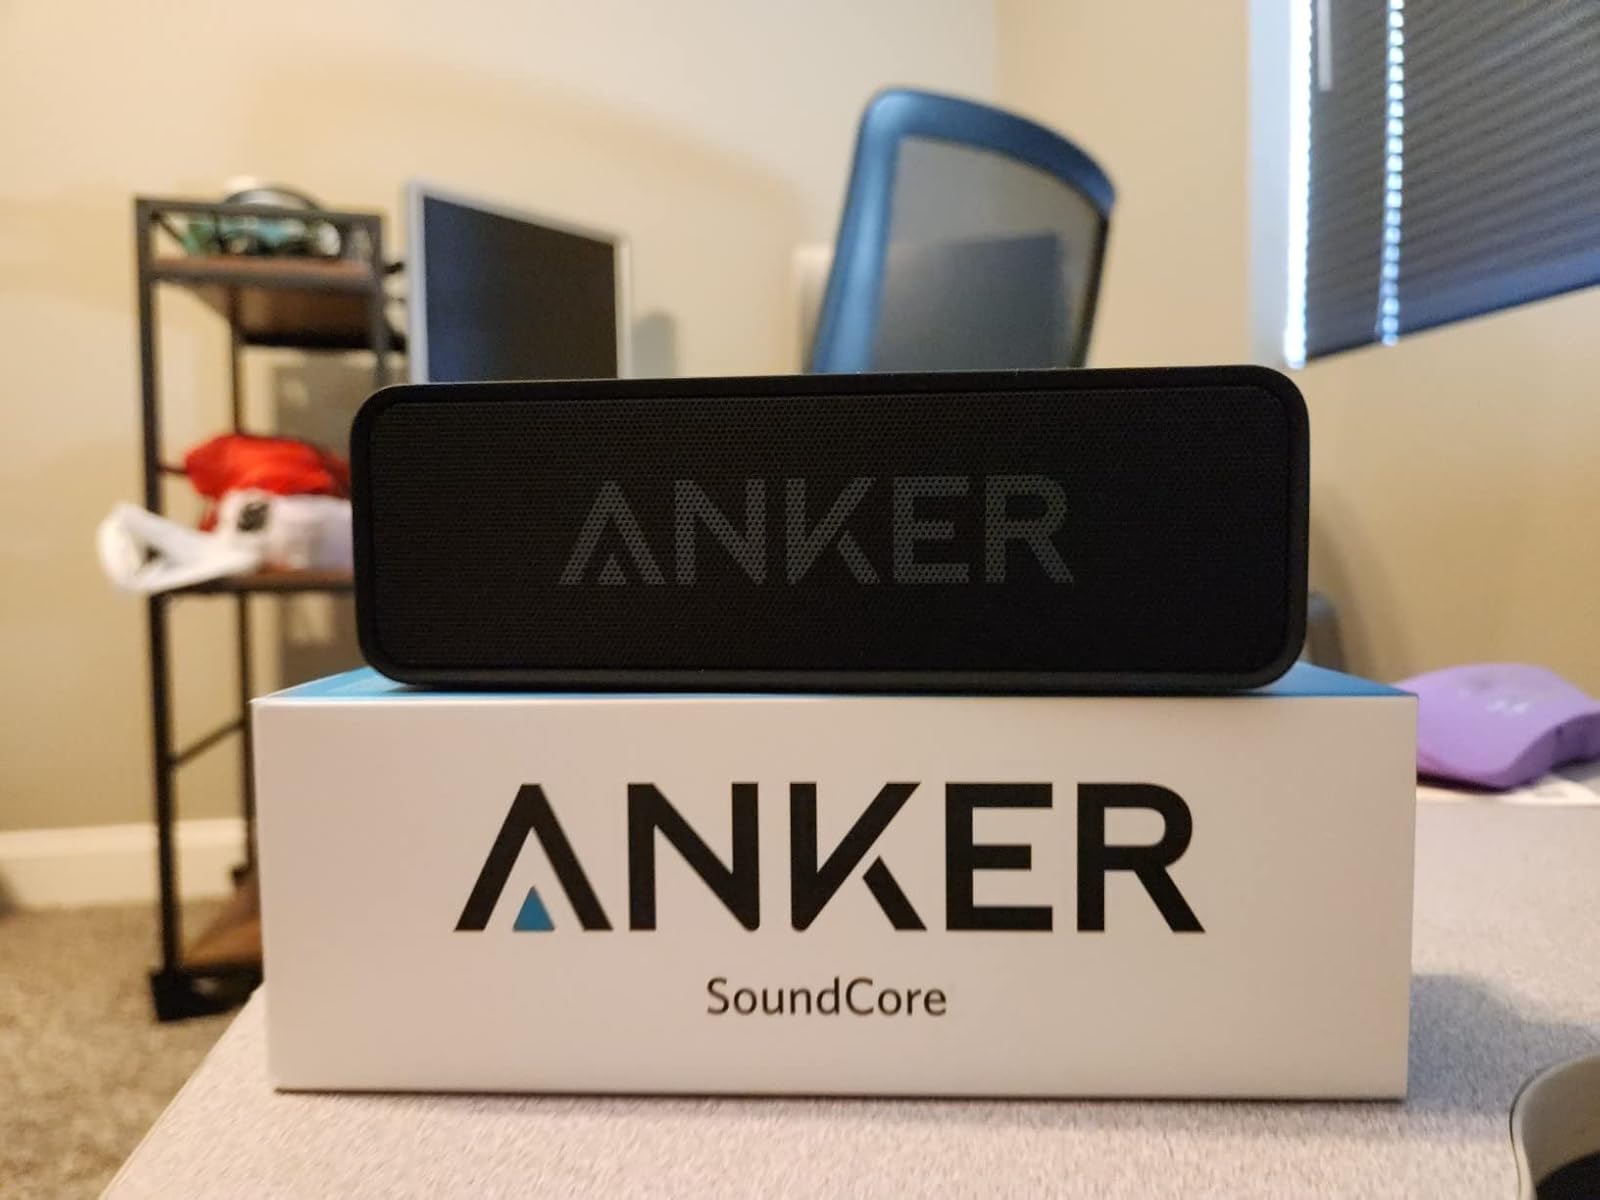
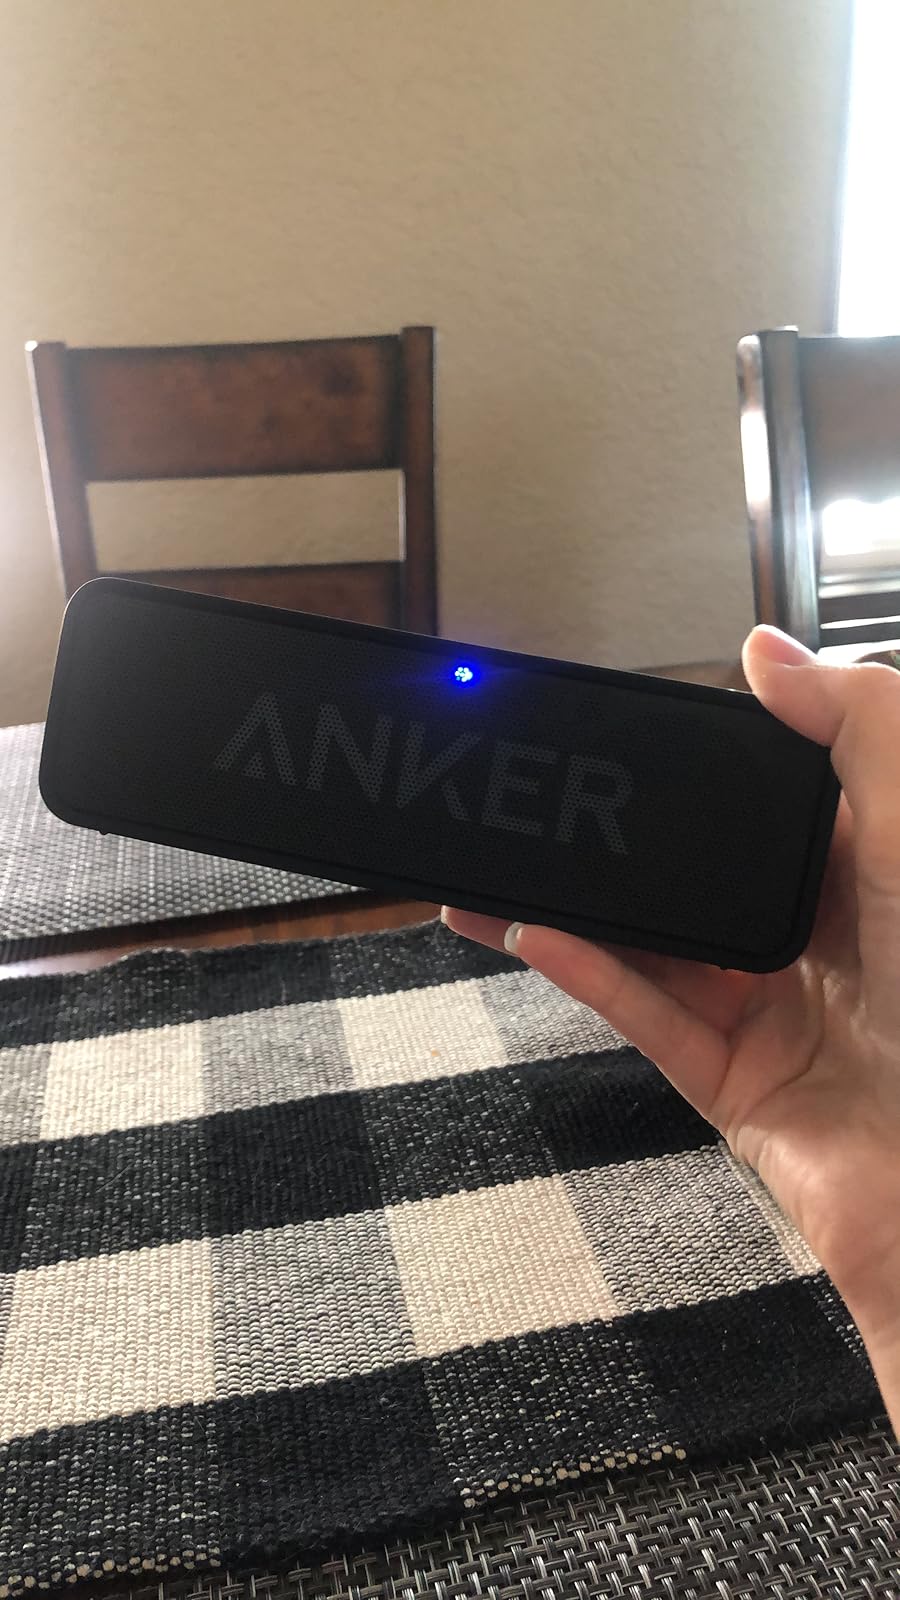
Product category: speaker
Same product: yes